Napa, California

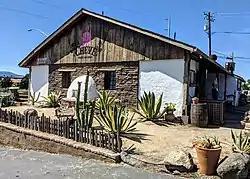
The Cayetano Juárez Adobe, built in 1845 by Californio ranchero Cayetano Juárez, is the oldest building in Napa.

The word "napa" is of Native American derivation and has been variously translated as "grizzly bear", "house", "motherland" or "fish". Of the many explanations of the name's origin, the most plausible seems to be that it is derived from the Patwin word "napo", meaning "house".